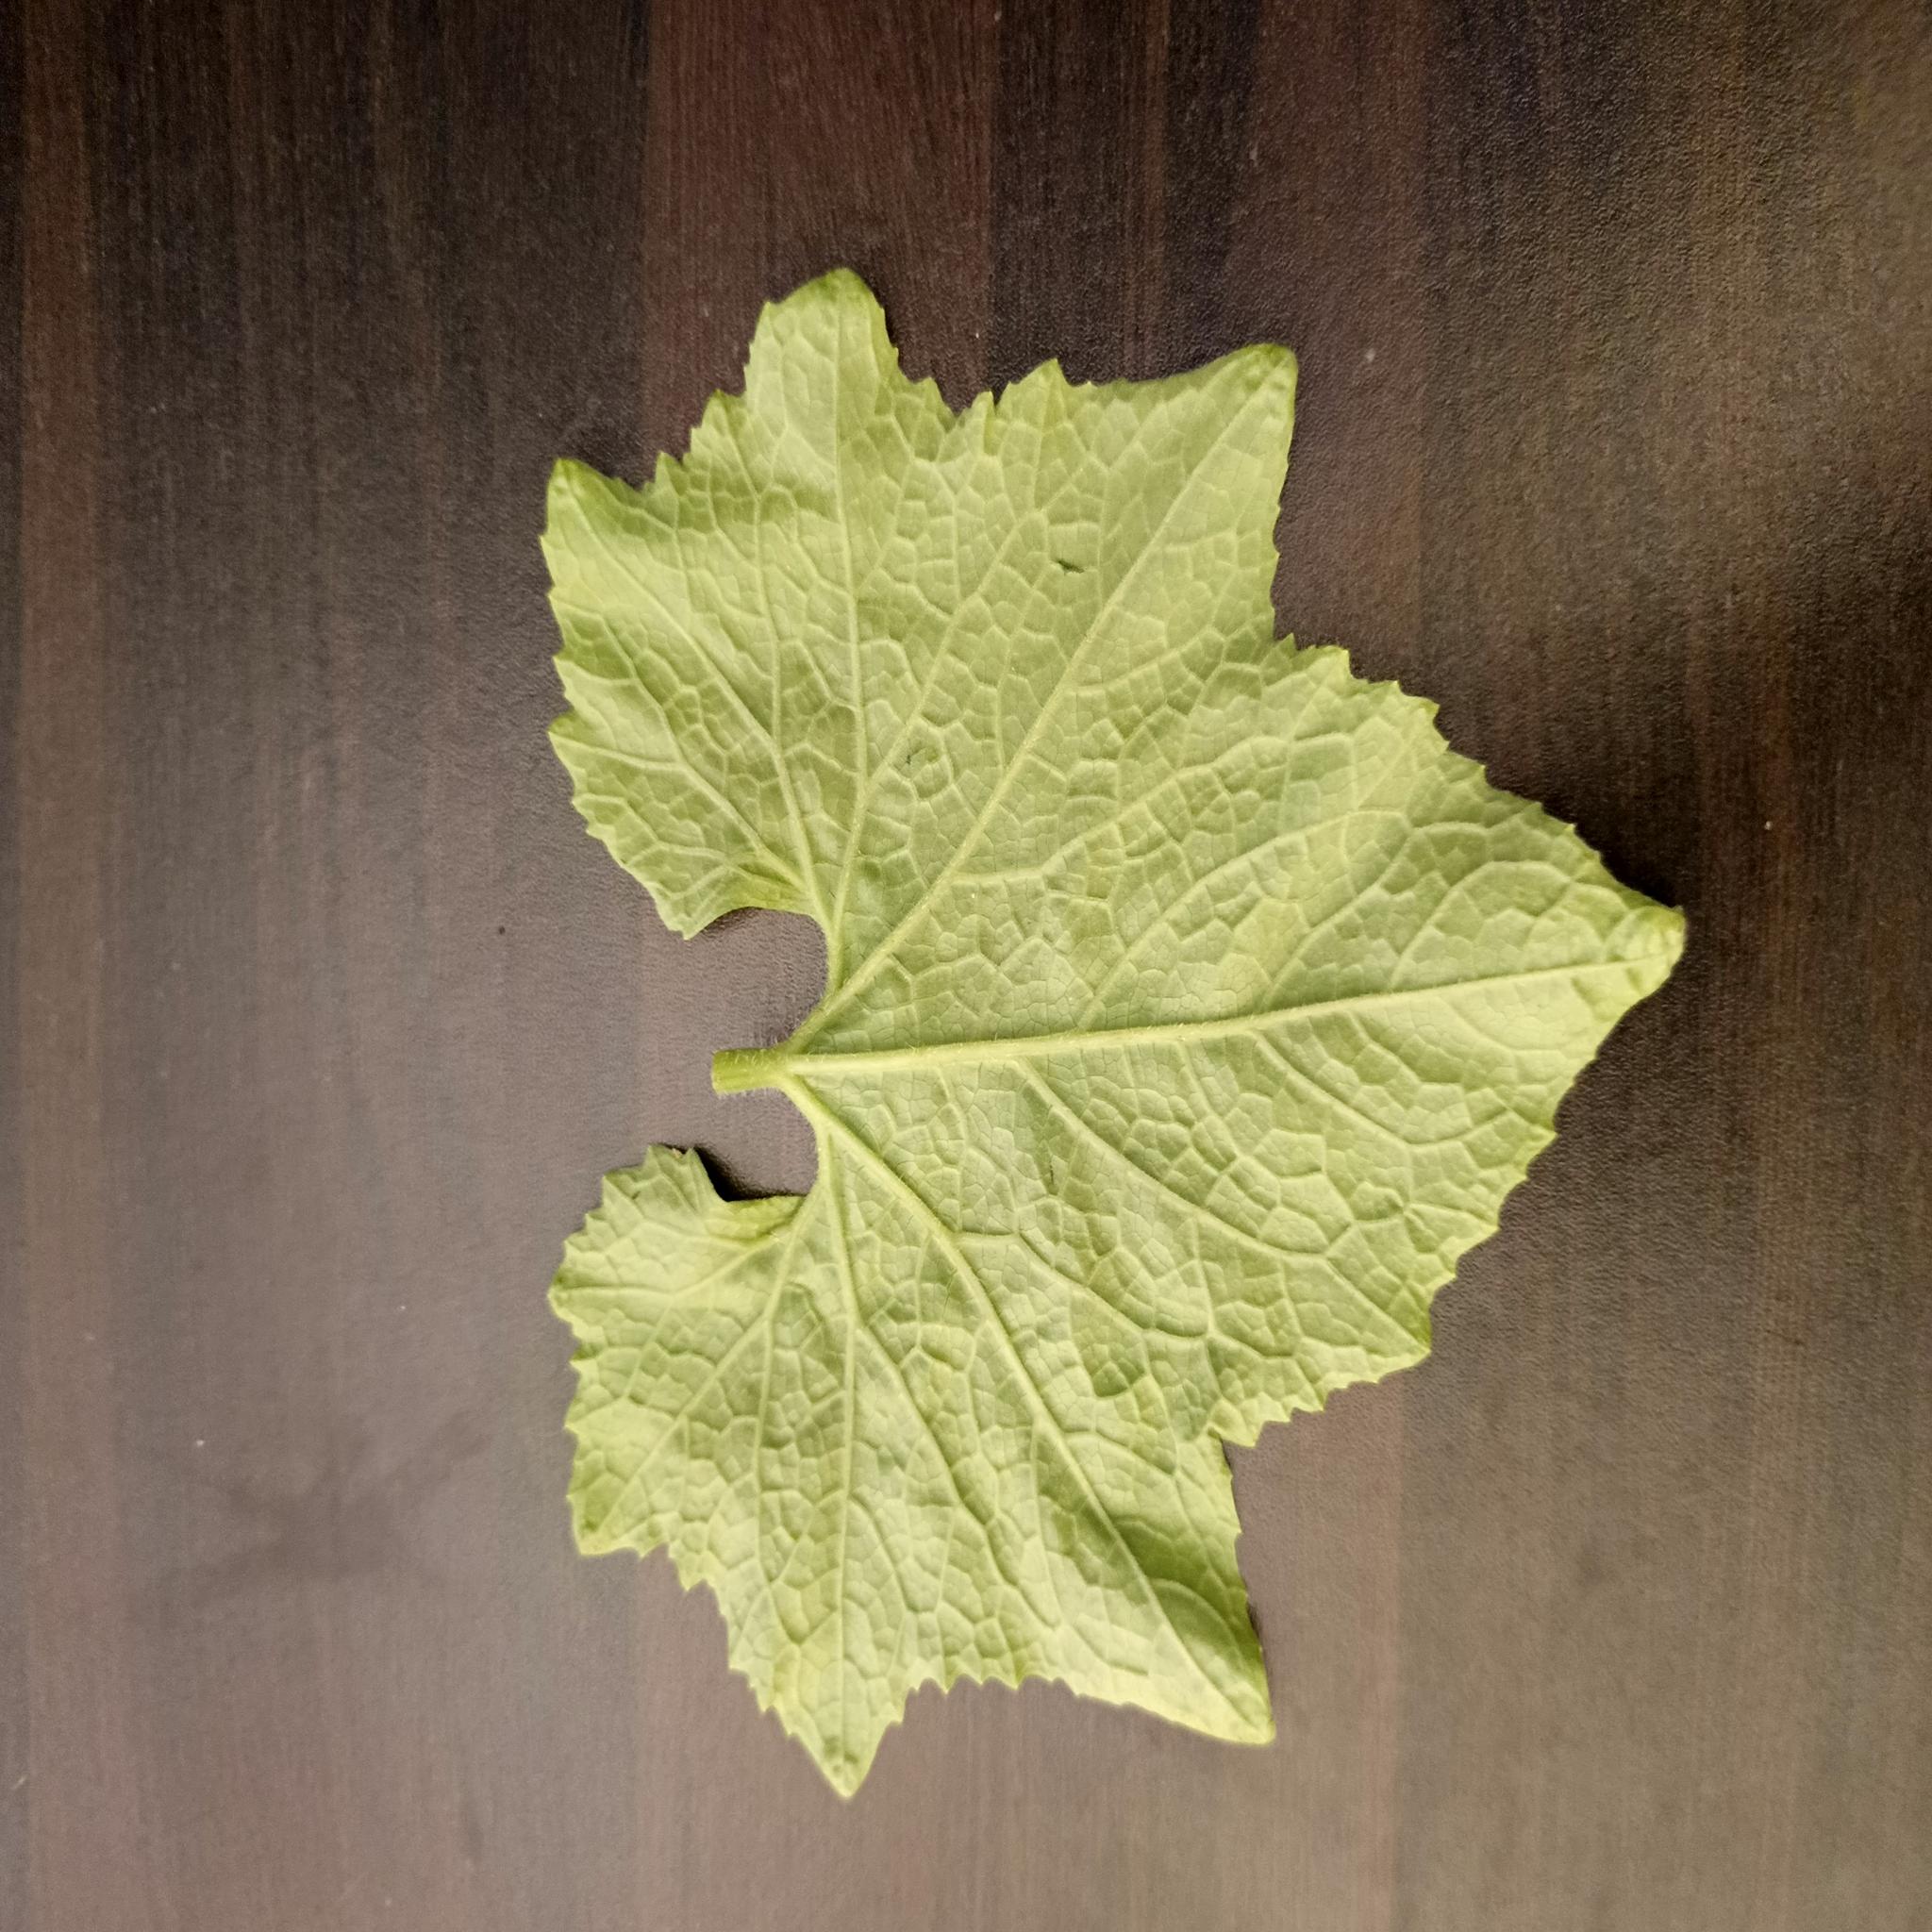
Label: Healthy